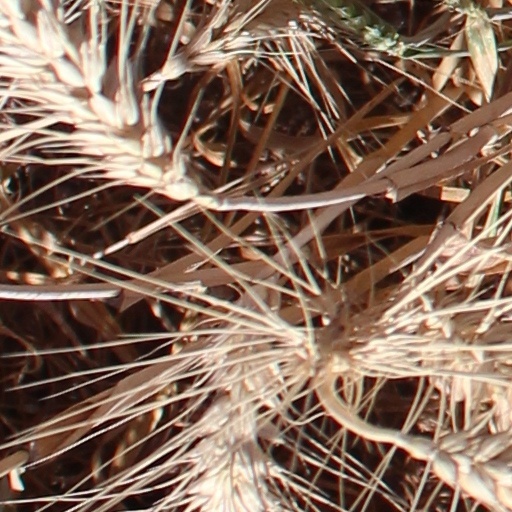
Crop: wheat